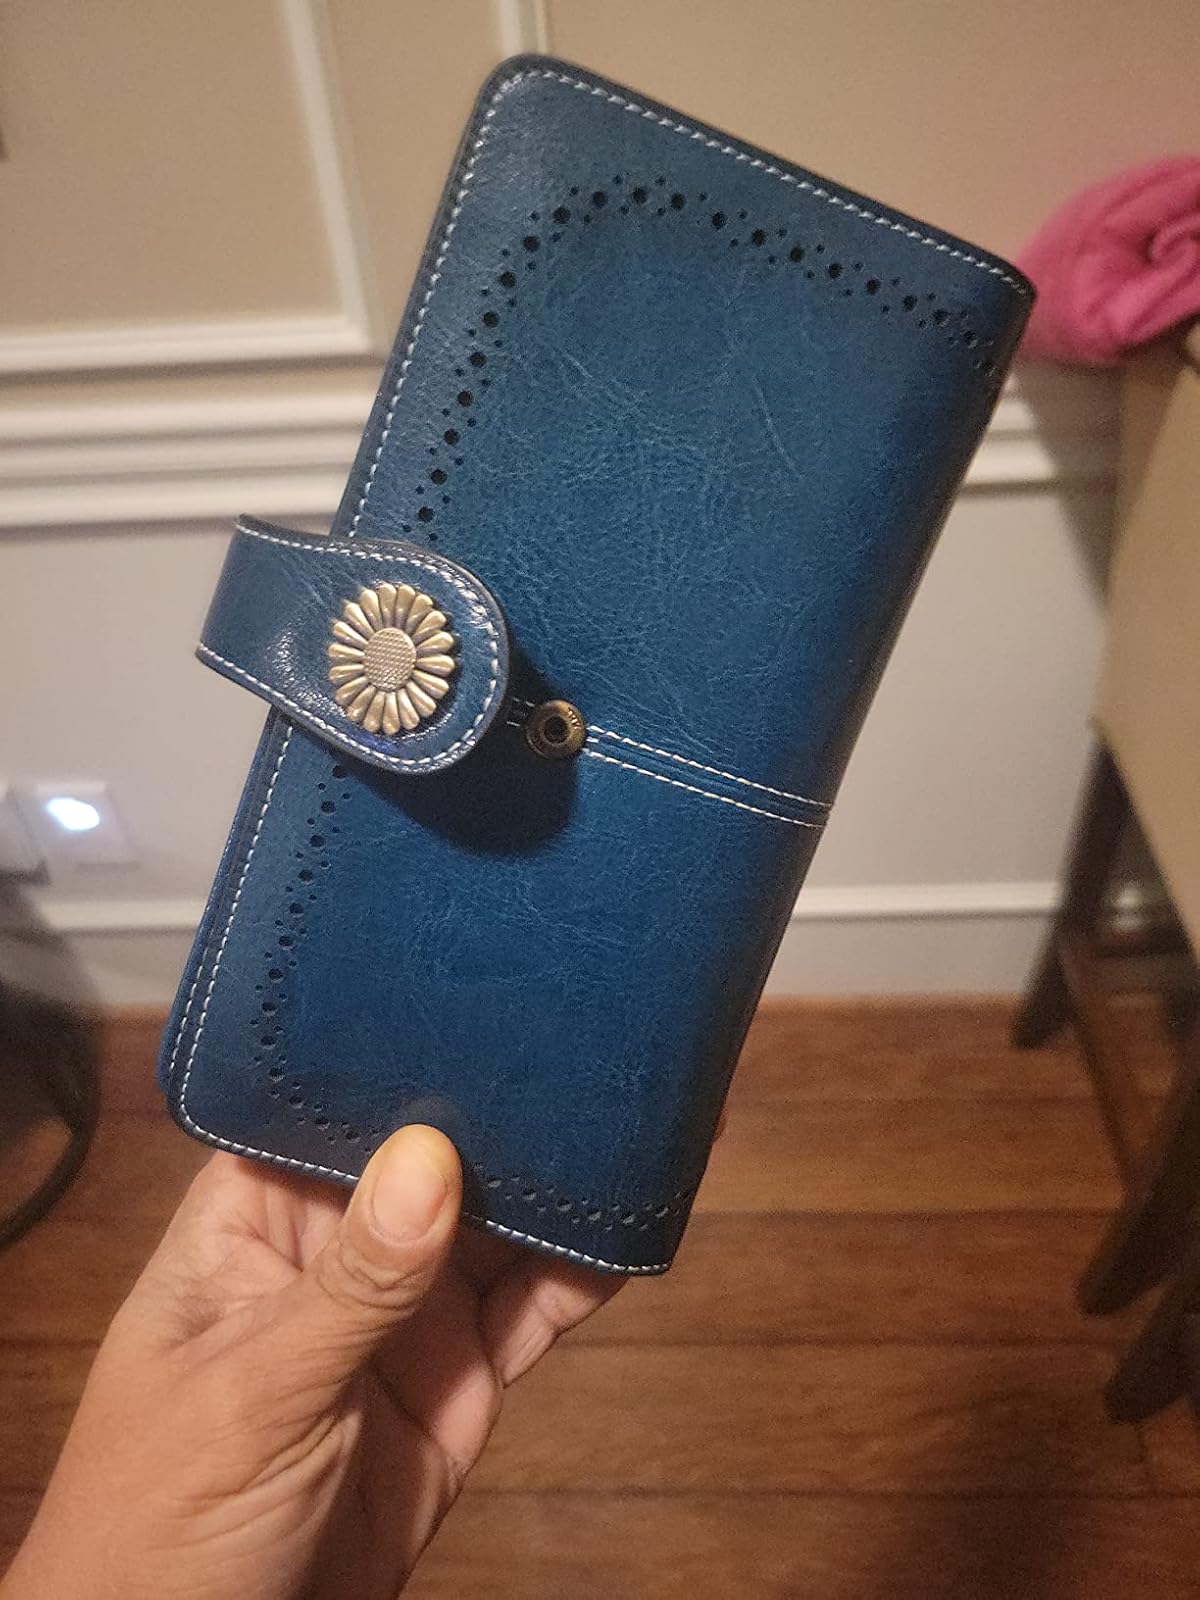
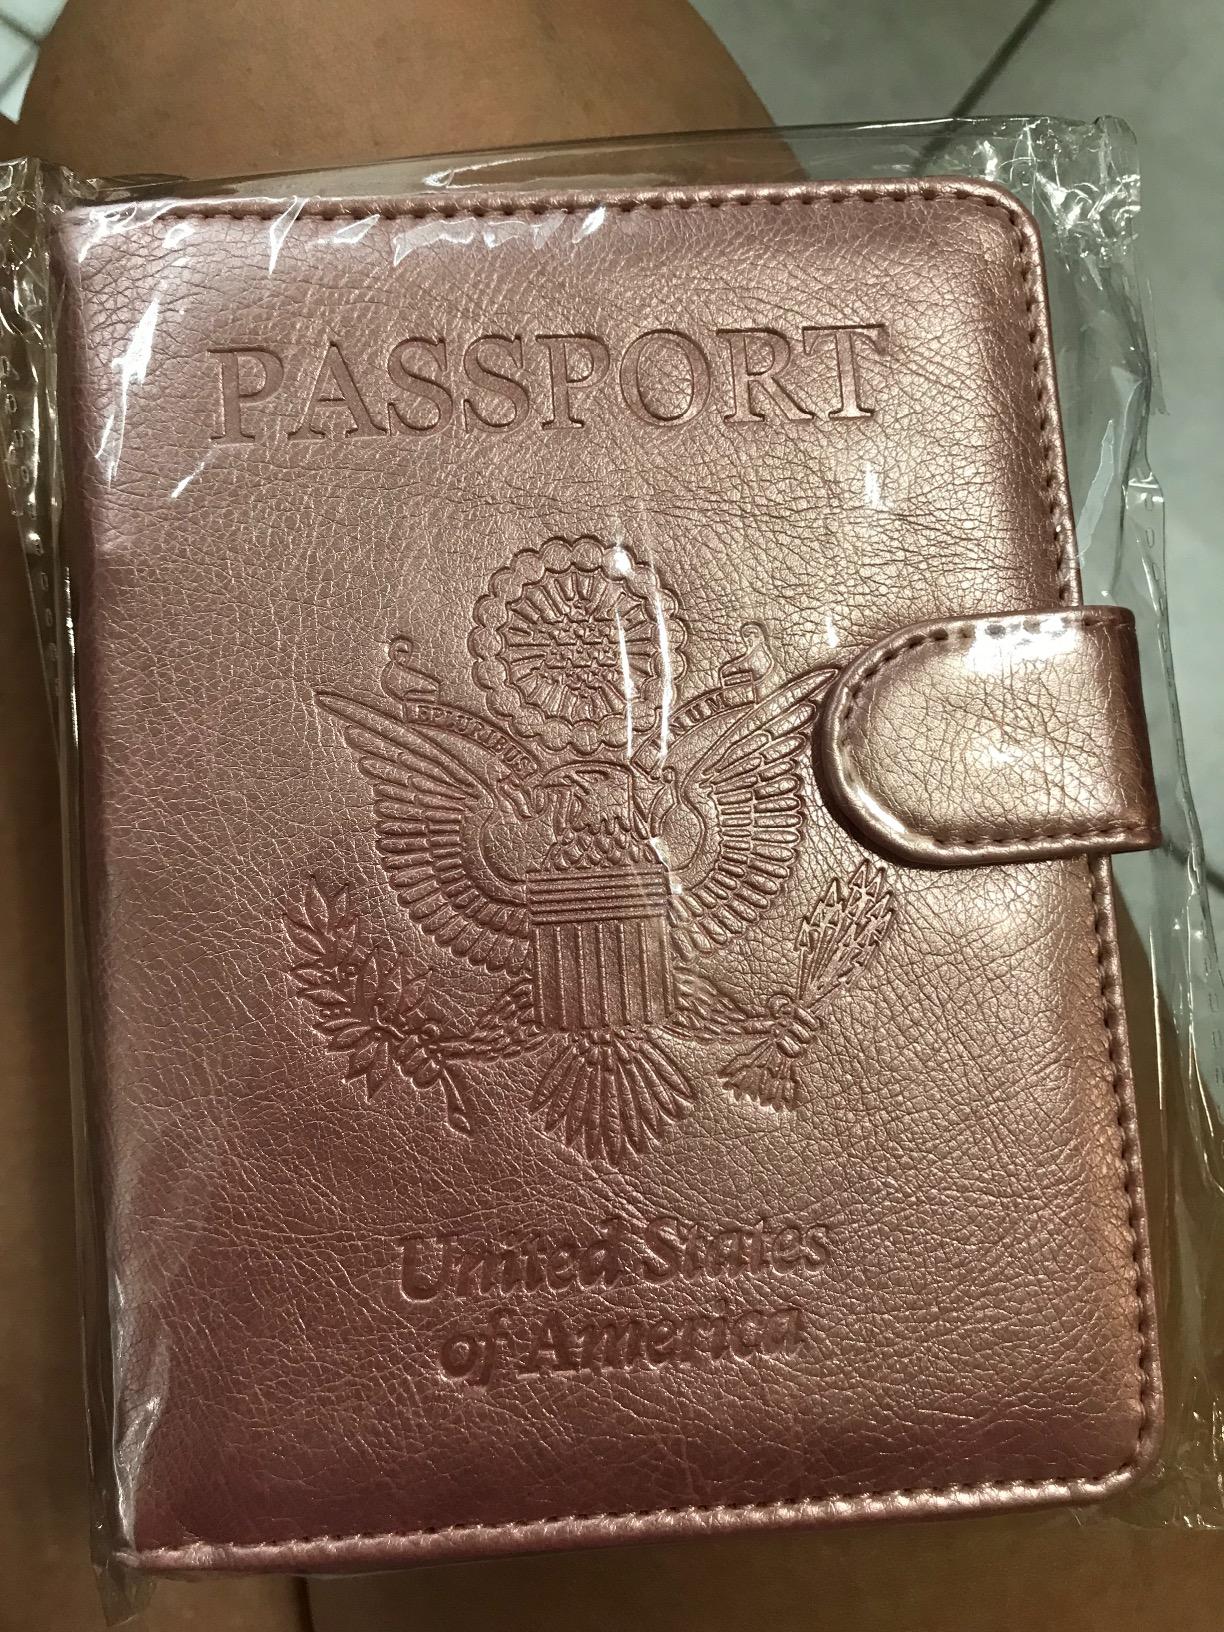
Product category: accessories_wallet
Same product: no